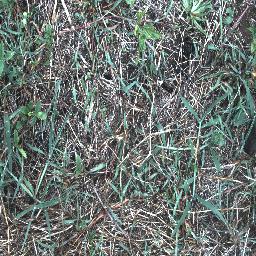
Label: negative